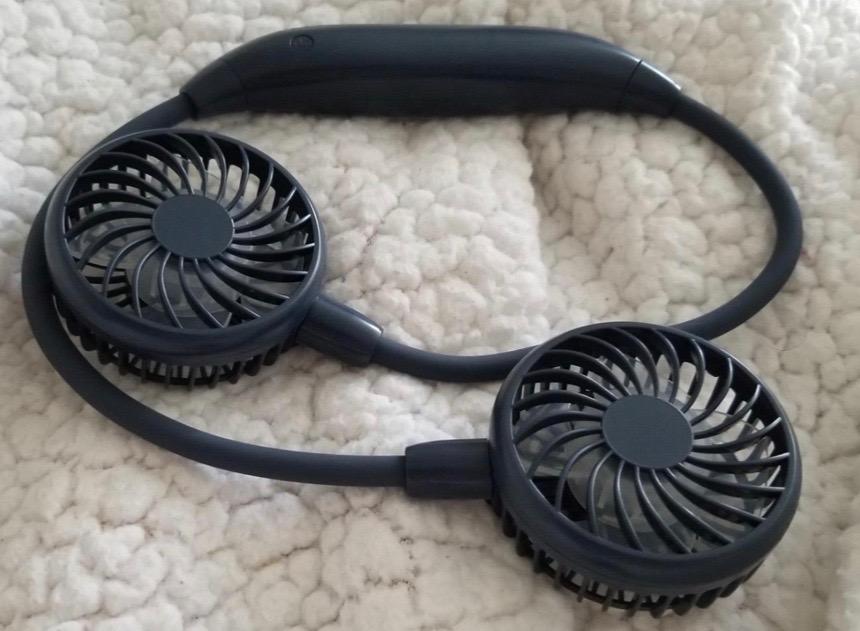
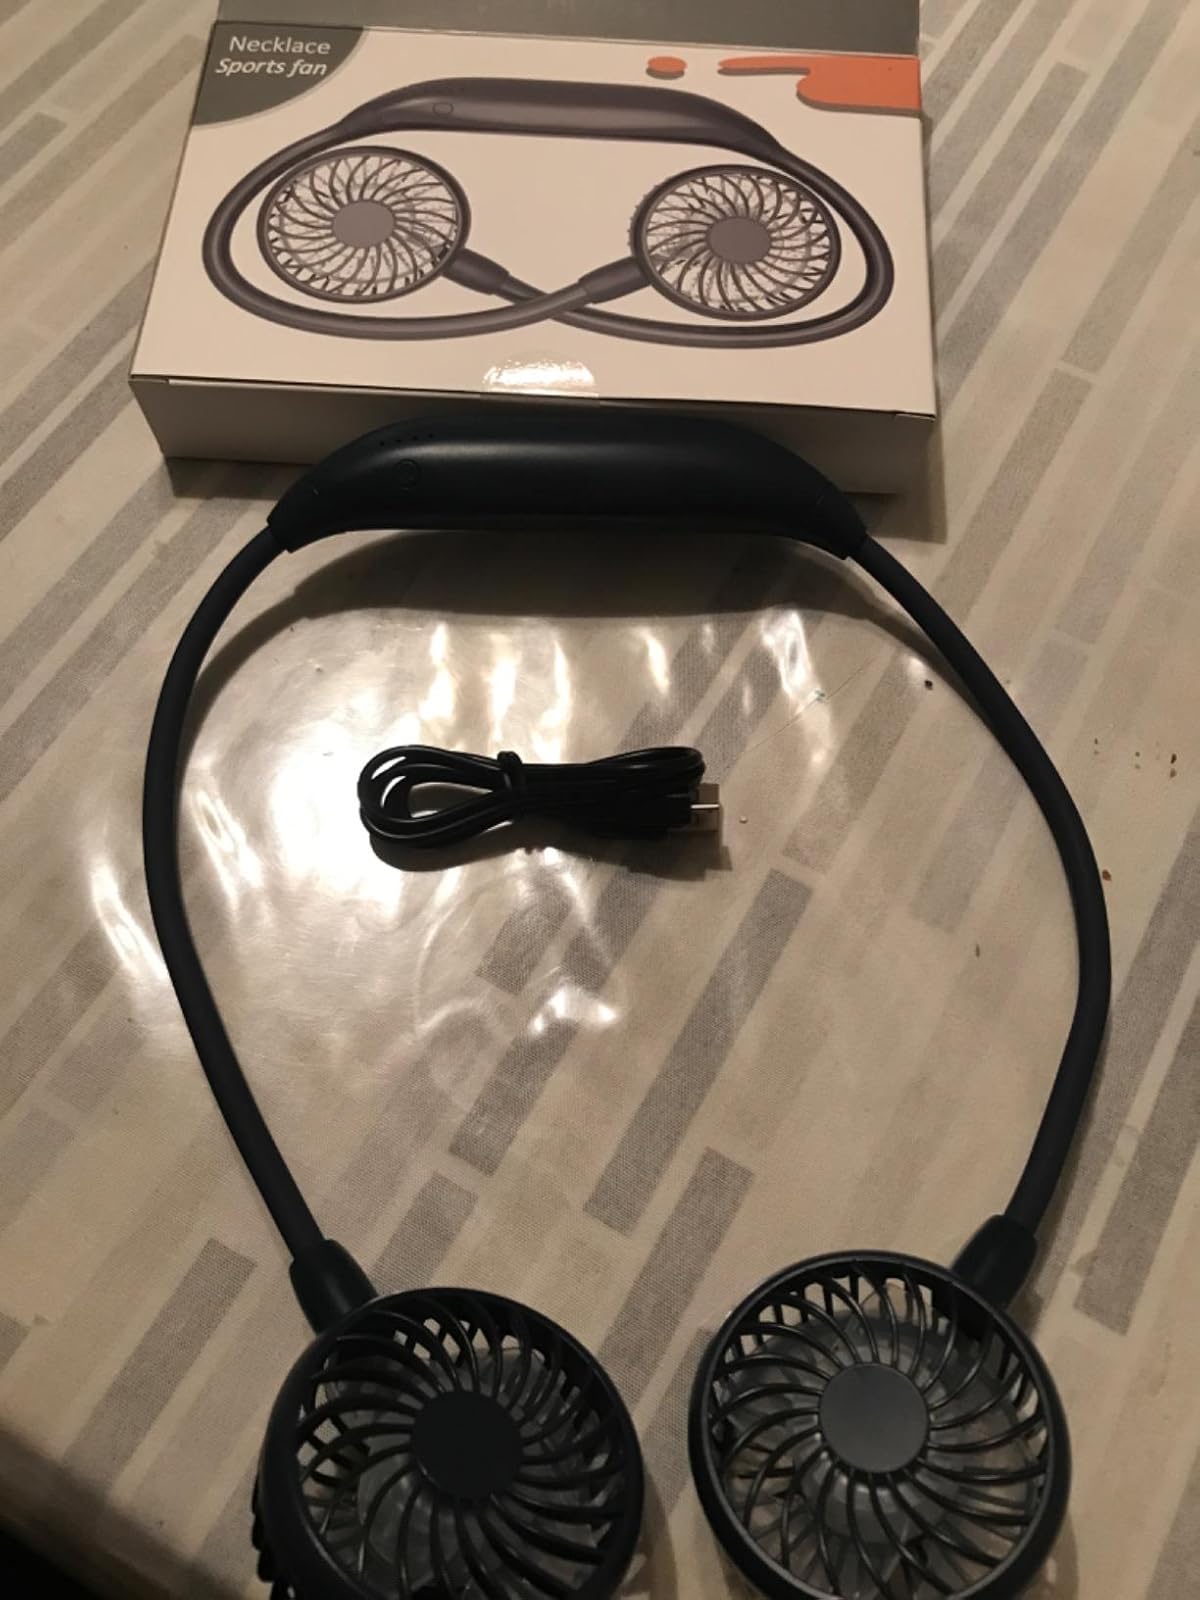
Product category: fan
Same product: yes